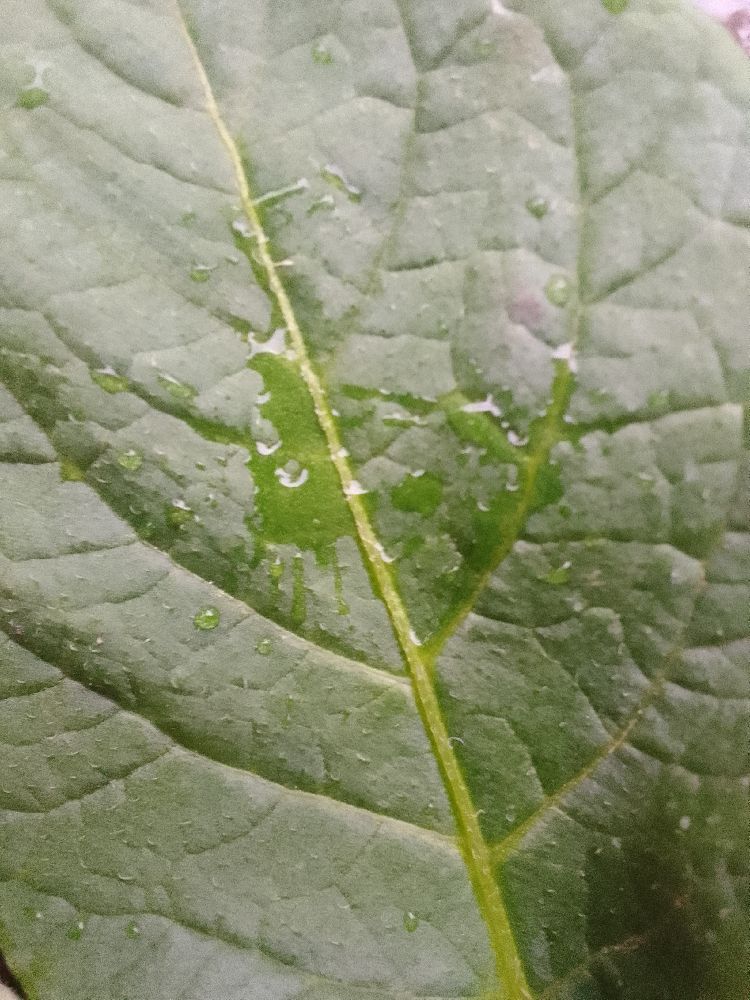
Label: Healthy